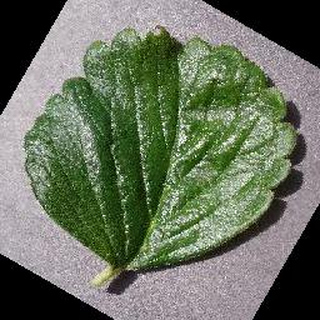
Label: healthy_strawberry